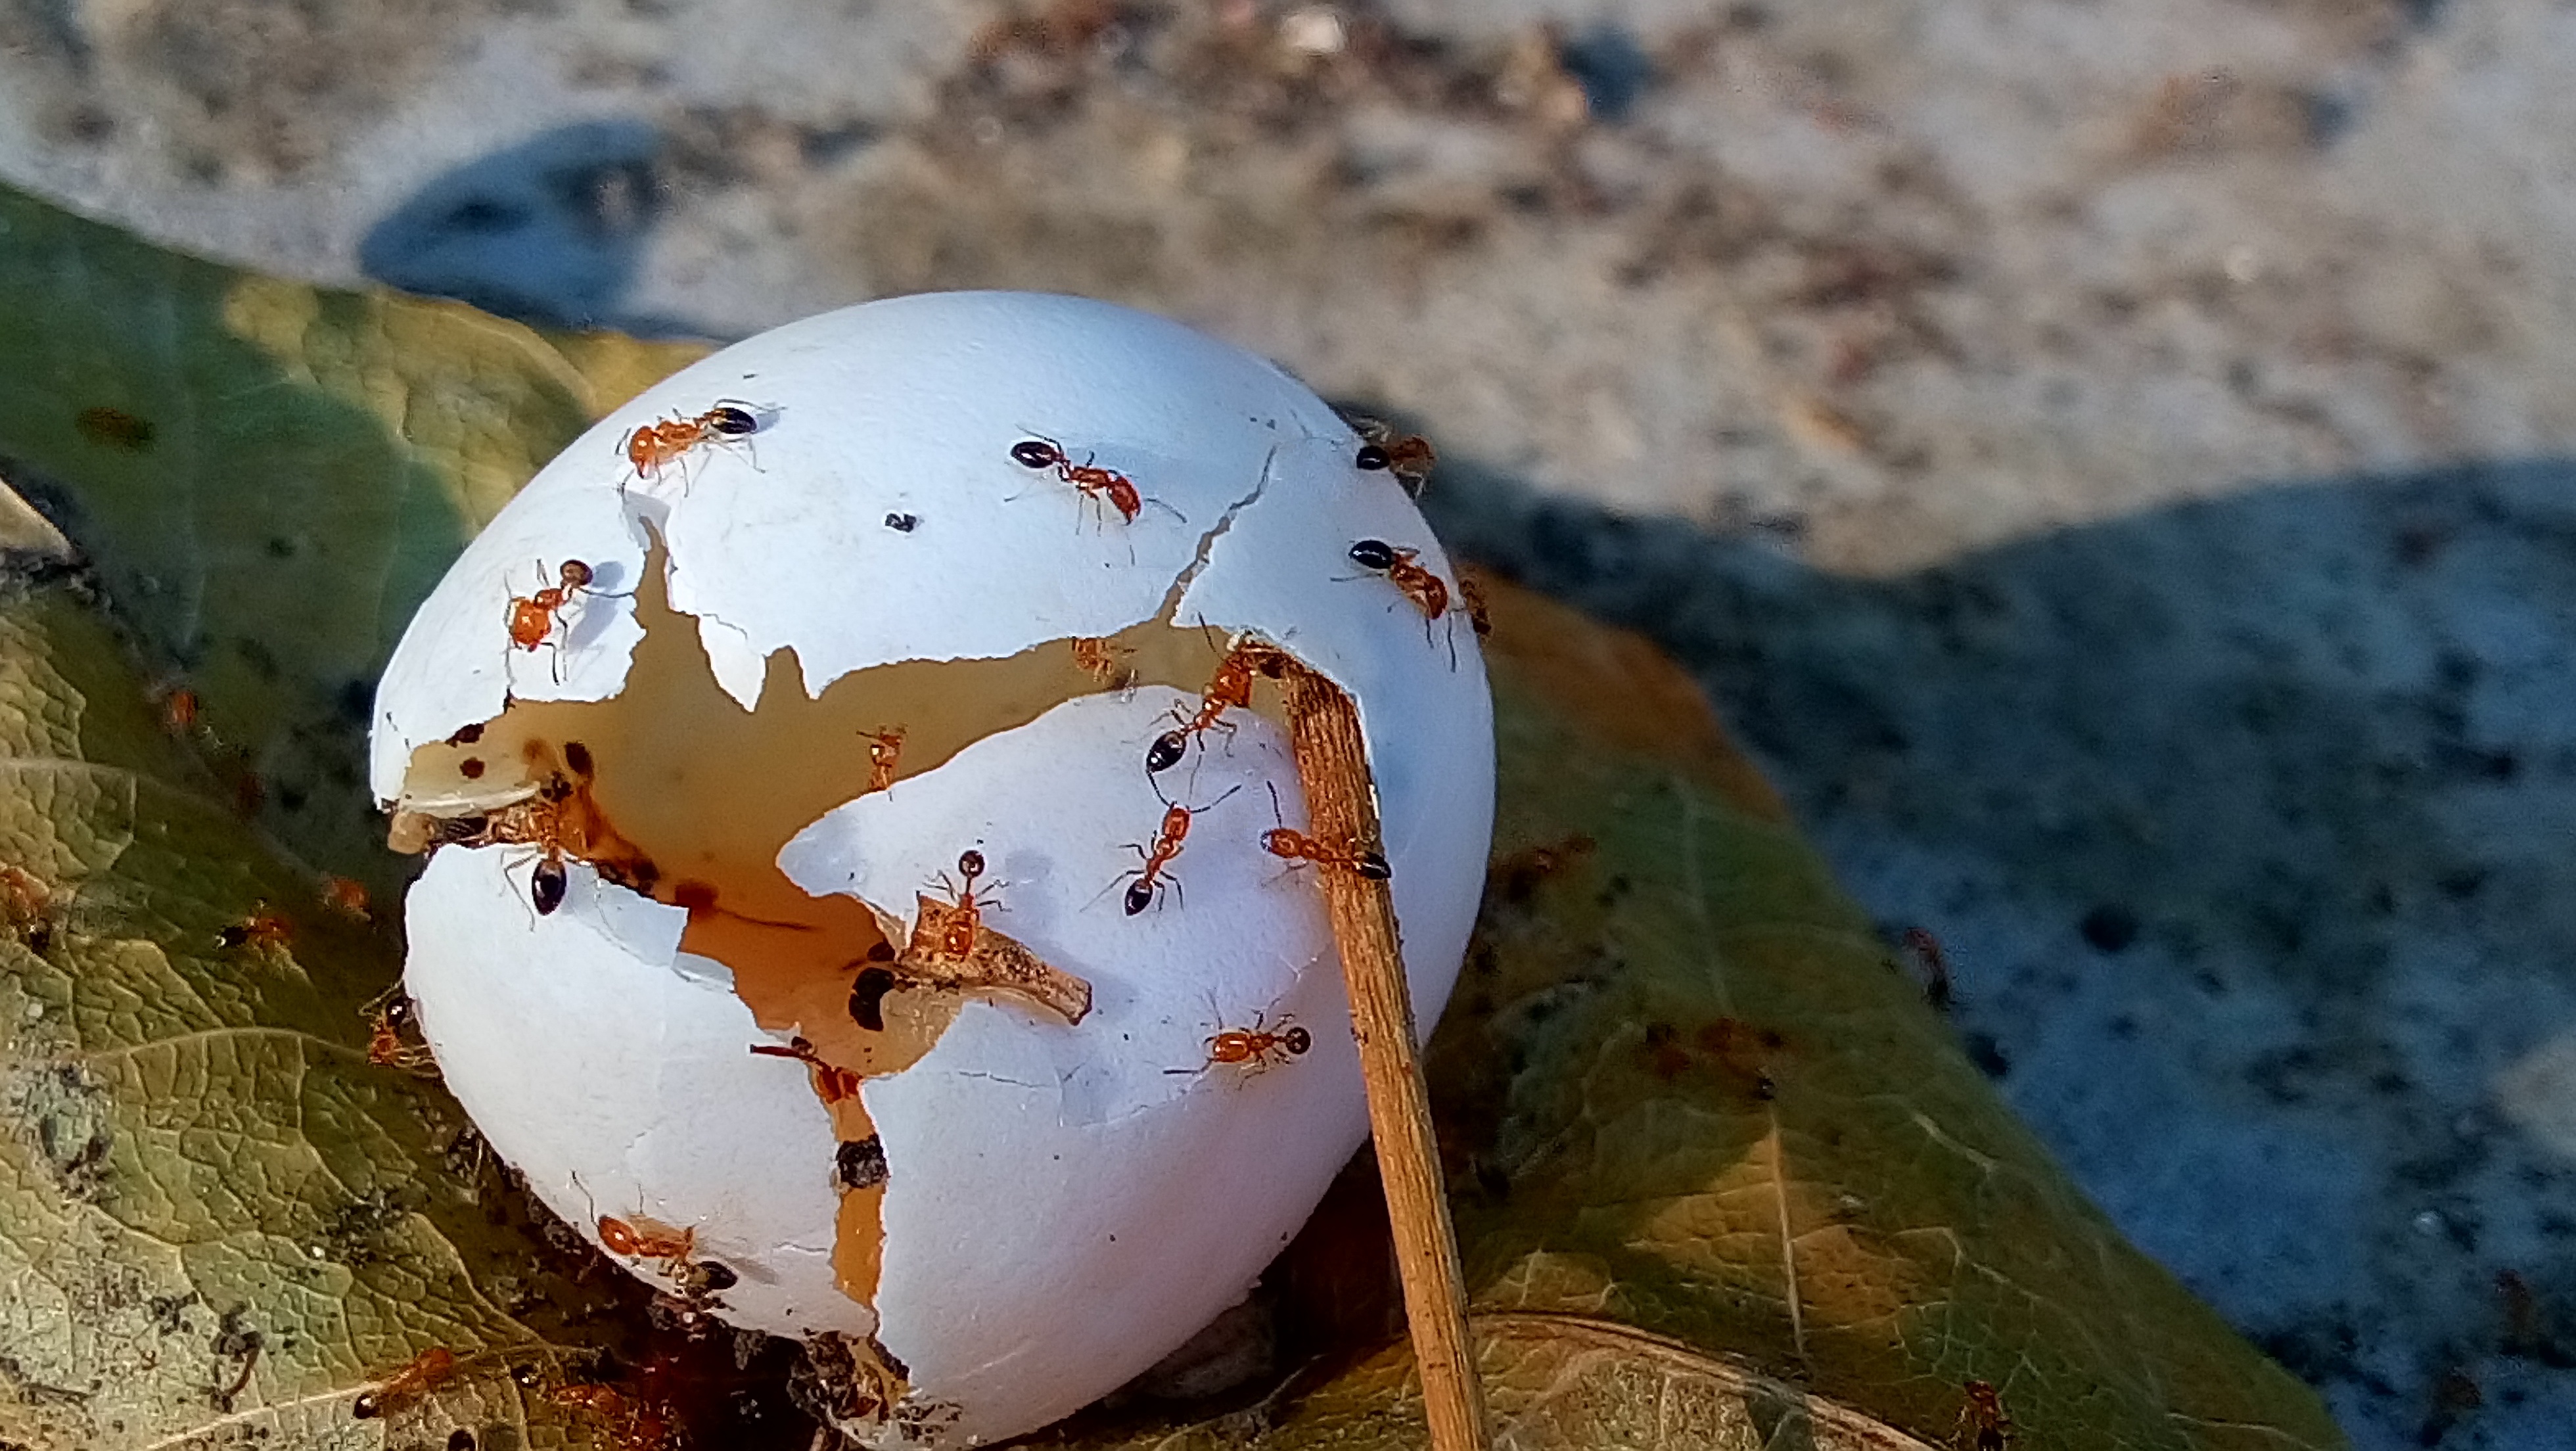
nature, rock, leaf, flower, color, blue, close up, macro photography